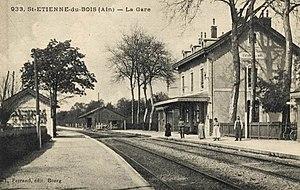
Carte postale de la gare
Saint-Étienne-du-Bois est une commune française située dans le département de l'Ain, en région Auvergne-Rhône-Alpes.